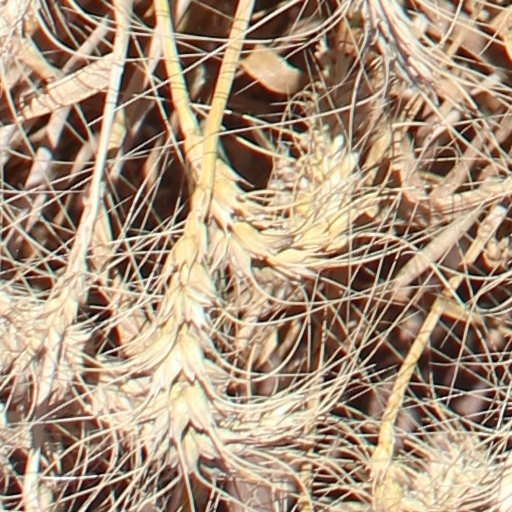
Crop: wheat